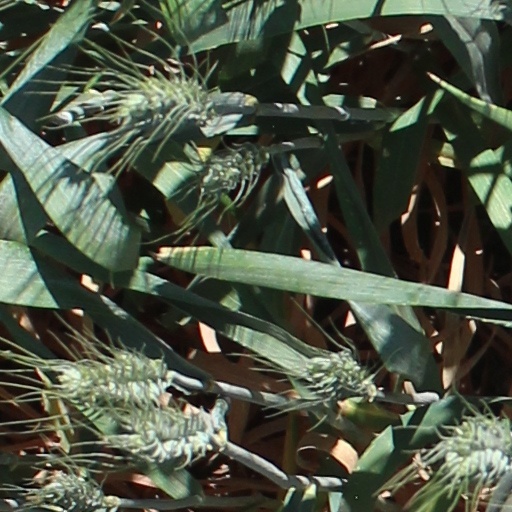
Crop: wheat